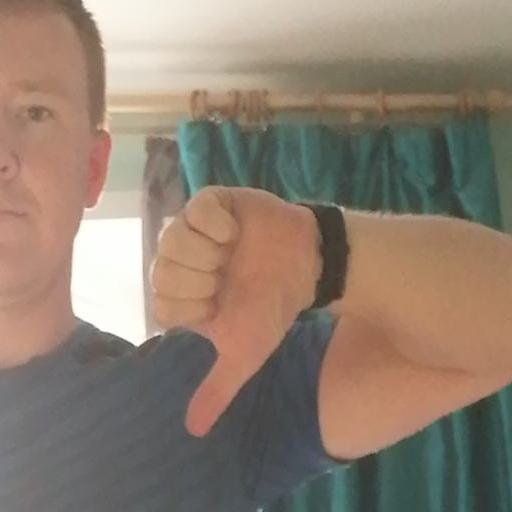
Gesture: dislike